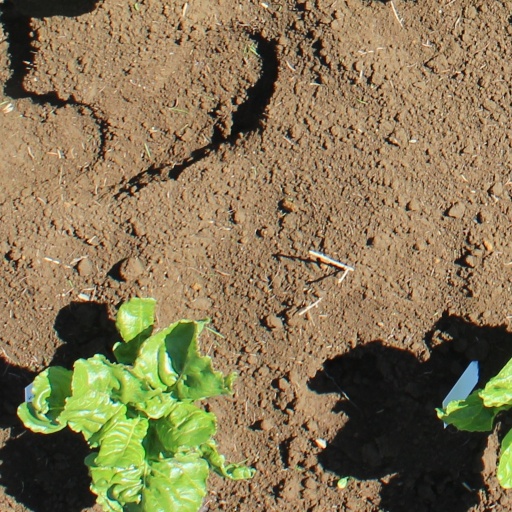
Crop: sugar beet